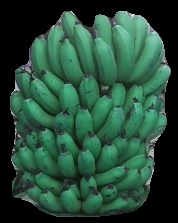
Variety: pachbale
Grade: grade2